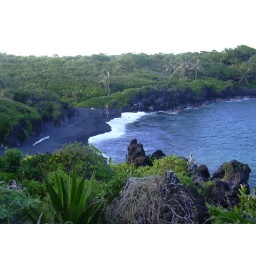
view over the cliffs of the black sand beach